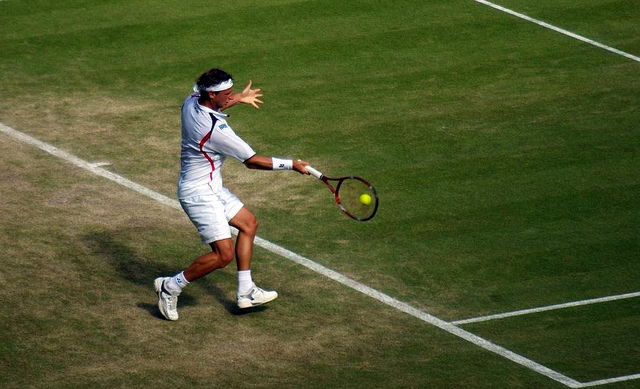
trên sân  một người đàn ông đang luyện tập tennis